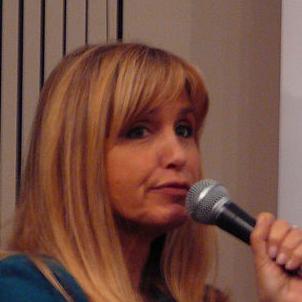
Age: 61